Abortion in Arkansas

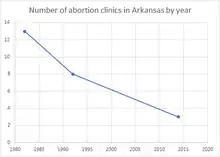
Number of abortion clinics in Arkansas by year

Between 1982 and 1992, the number of abortion clinics in the state decreased by five, going from thirteen in 1982 to eight in 1992. In 2014, there were three abortion clinics in the state. In 2014, 97% of the counties in the state did not have an abortion clinic. That year, 77% of women in the state aged 15–44 lived in a county without an abortion clinic. As of 2019, the state had one Planned Parenthood clinic, which offered abortion services.